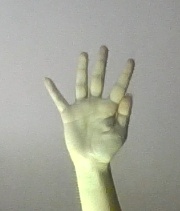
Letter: sheen